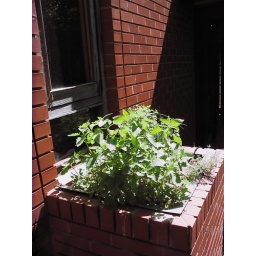
Outside the kitchen window is a built in planter for an herb garden